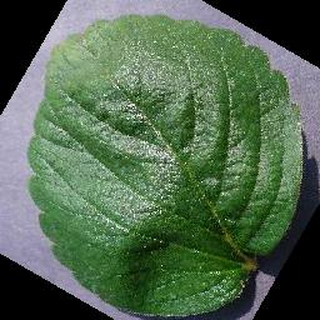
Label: healthy_strawberry